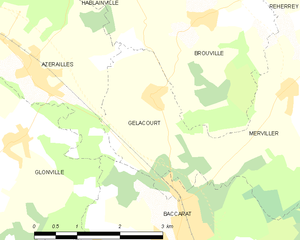
Gélacourt est une commune française située dans le département de Meurthe-et-Moselle, en région Grand Est.